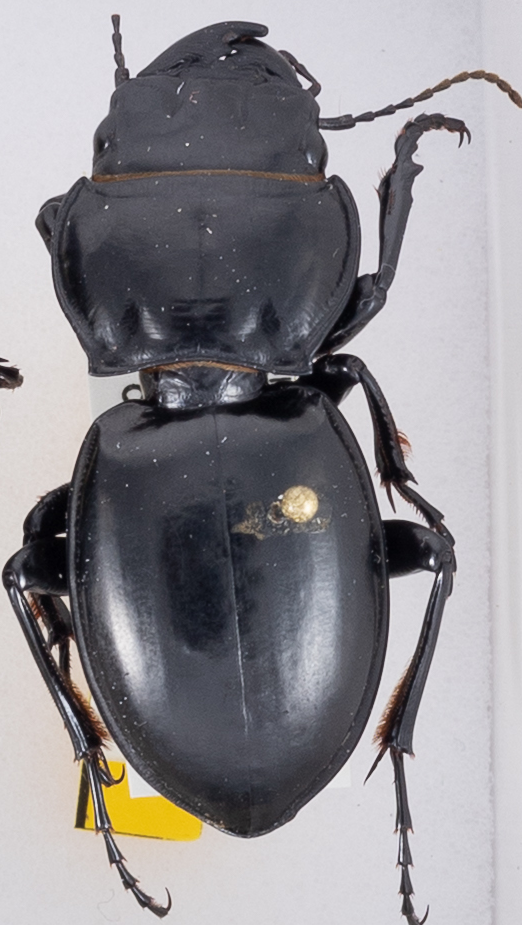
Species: Pasimachus californicus
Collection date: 2018-08-22
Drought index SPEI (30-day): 0.454
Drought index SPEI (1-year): -1.01
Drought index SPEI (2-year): -0.54